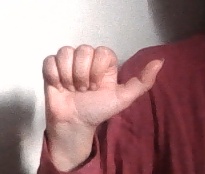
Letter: dhad